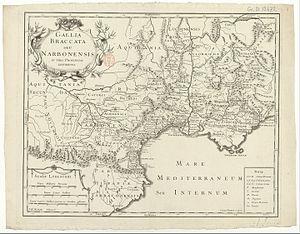
Fontenilles est une commune française située dans le département de la Haute-Garonne, en région Occitanie.